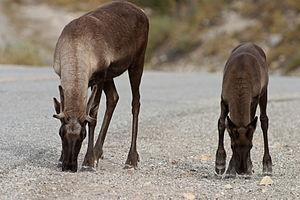
Le parc national des Glaciers est un parc national de Colombie-Britannique, situé à 450 kilomètres au nord-est de Vancouver, au cœur de la chaîne Columbia.